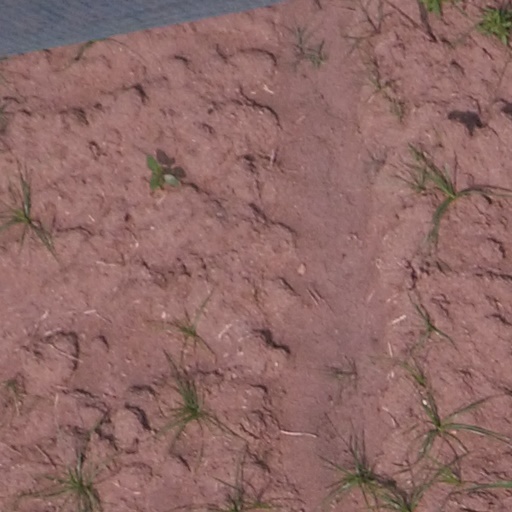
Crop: maize; corn